Wenderson Tsunami

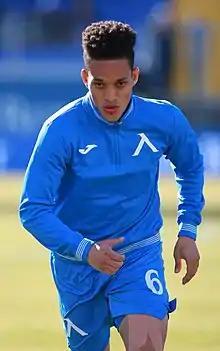
Tsunami warming up for Levski in 2022

Wenderson de Freitas Soares (born 4 January 1996), commonly known as Wenderson Tsunami, is a Brazilian footballer who currently plays mainly as a left-back for Bulgarian club Levski Sofia. He has made big waves in the Bulgarian First League, with 103 appearances across 4 seasons.